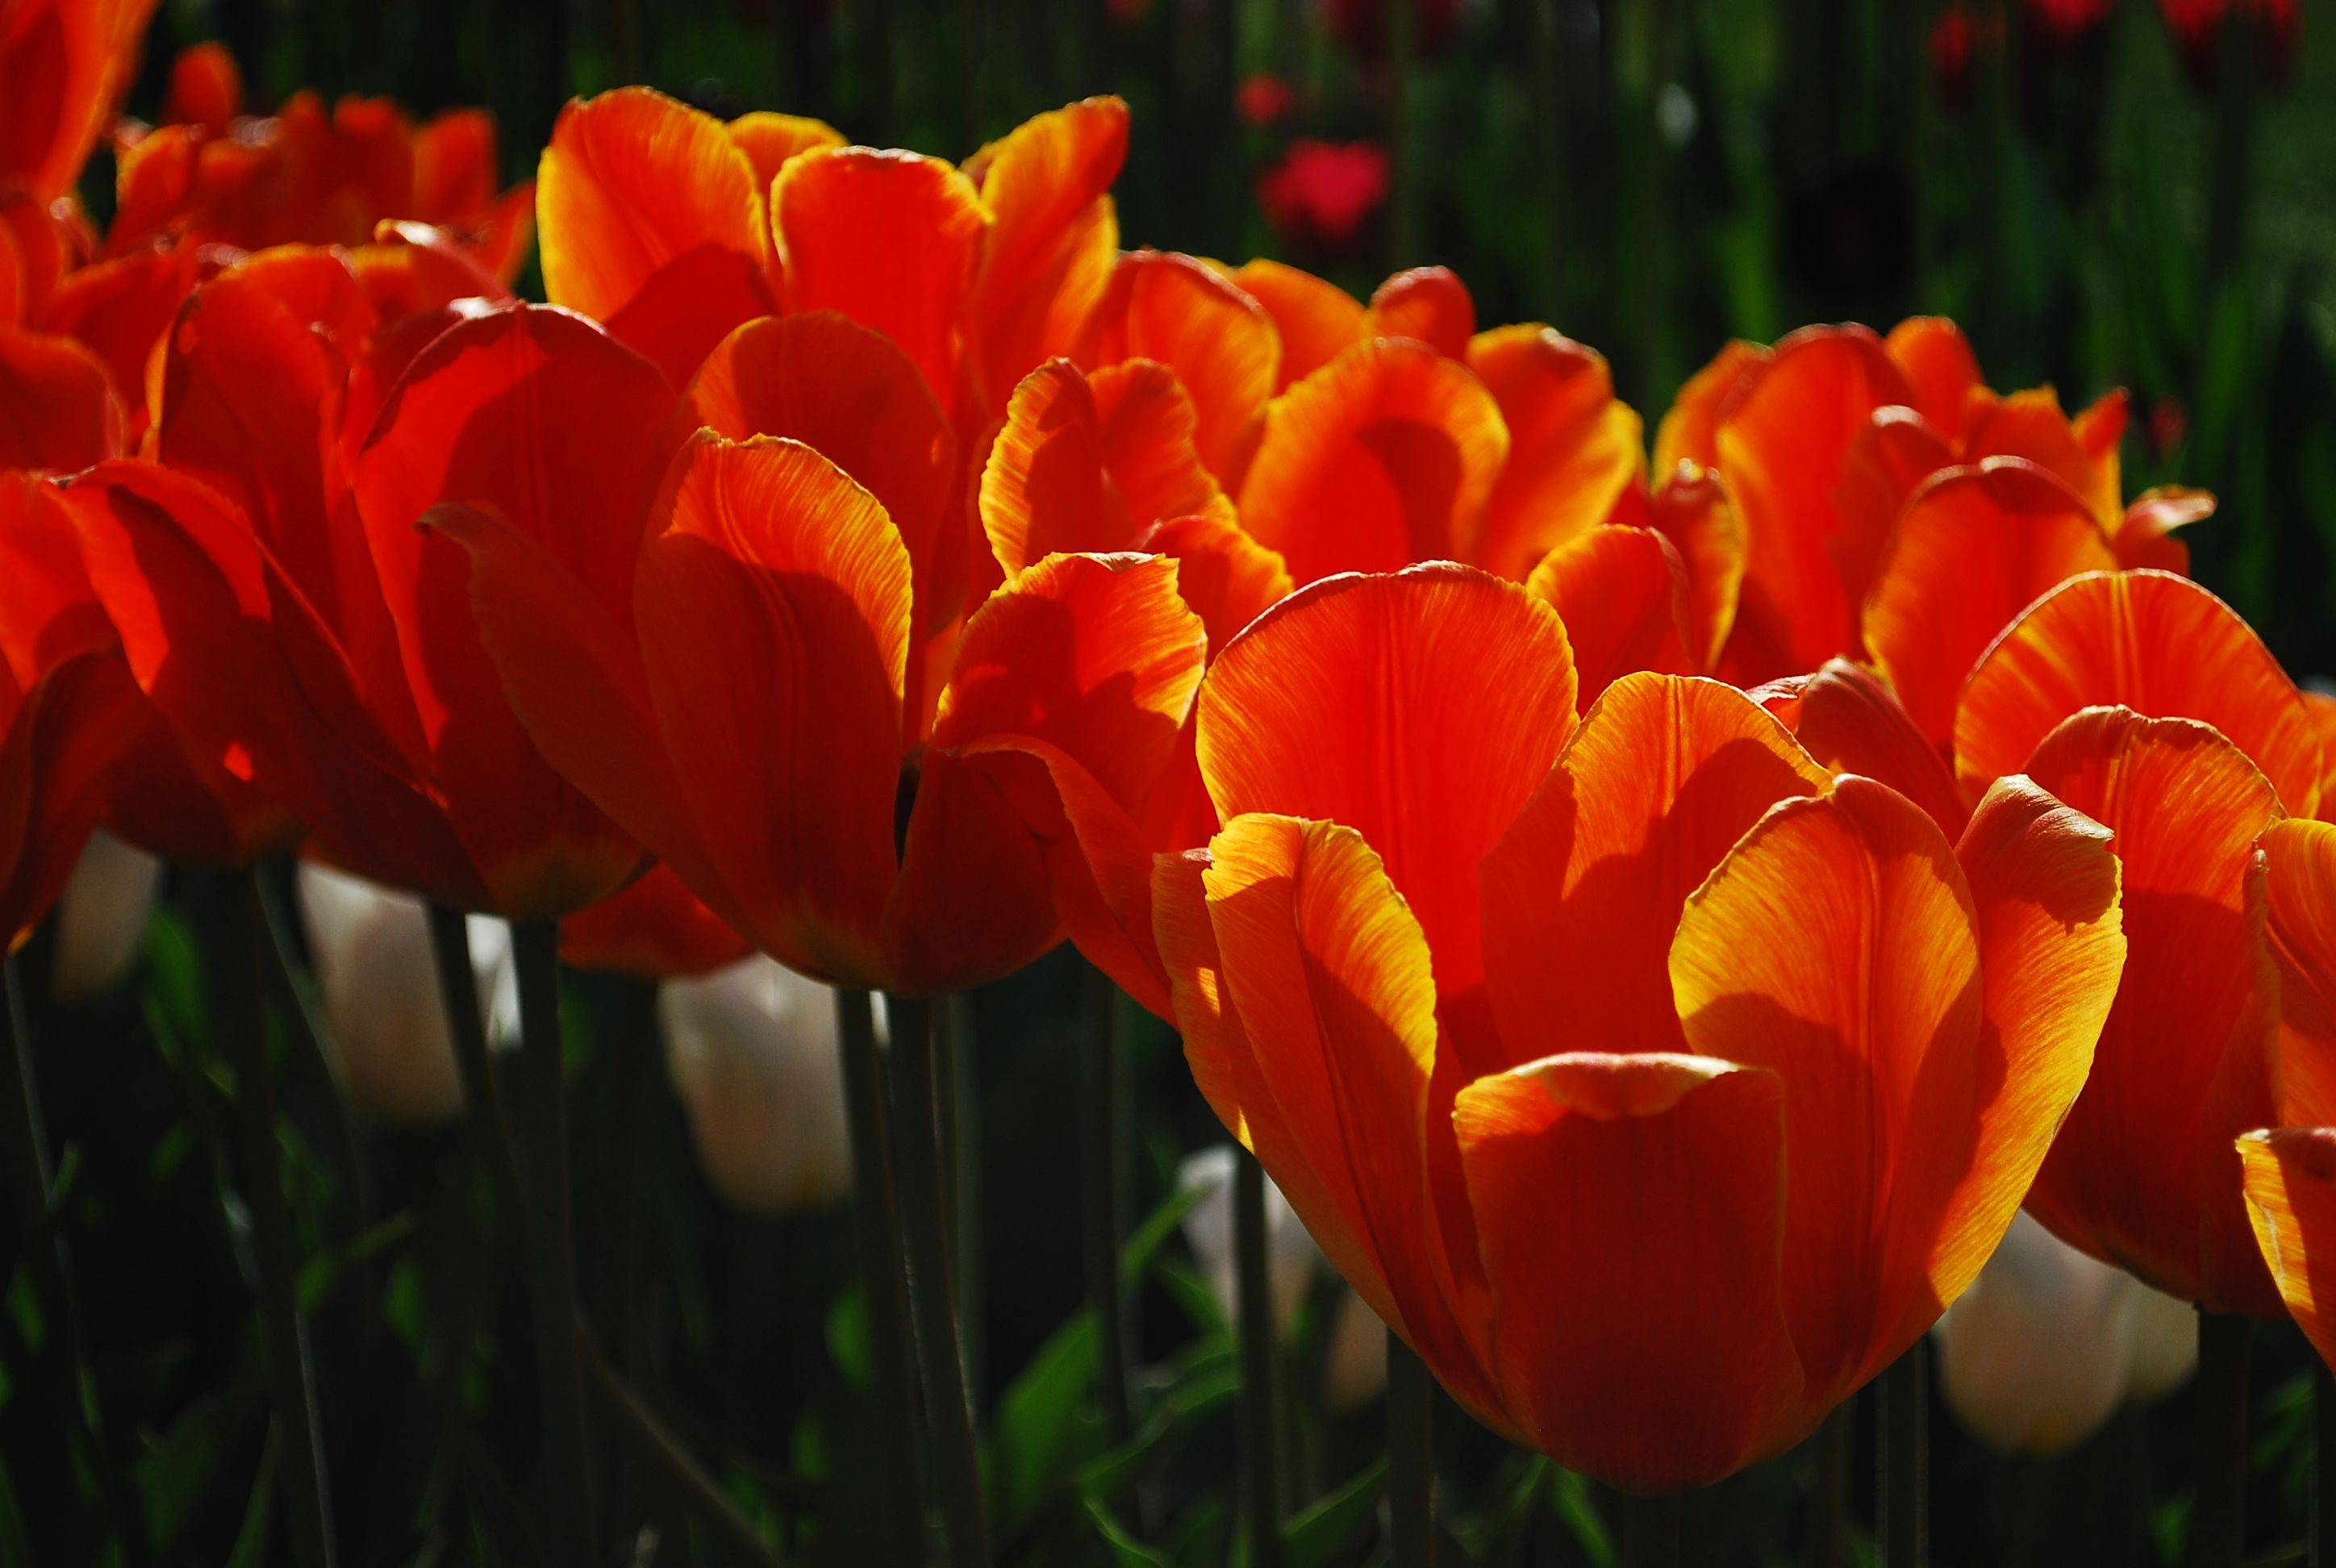
nature, plant, flower, petal, bloom, tulip, spring, red, natural, colorful, garden, flora, macro photography, flowering plant, lily family, plant stem, land plant